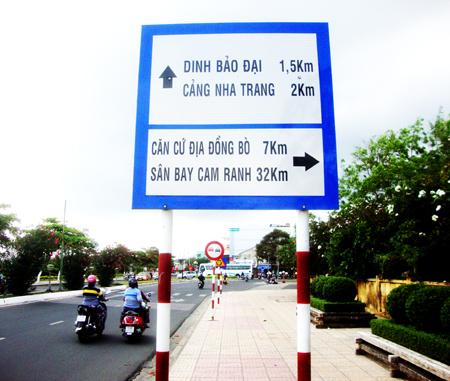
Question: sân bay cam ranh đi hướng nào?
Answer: rẻ phải, đi tiếp 32 km